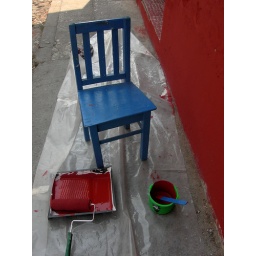
A very colorful painter taking a break. On a street in Antigua, Guatemala.